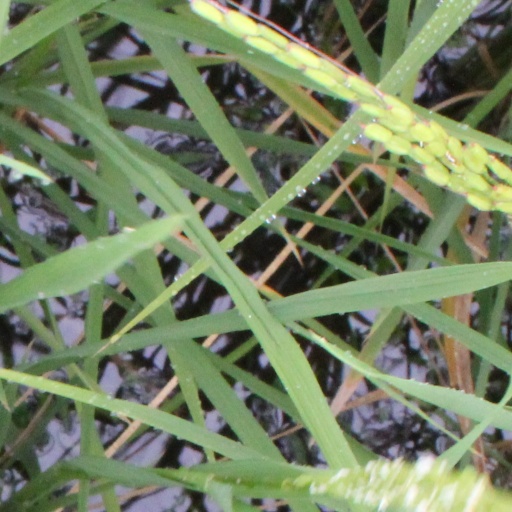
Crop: rice